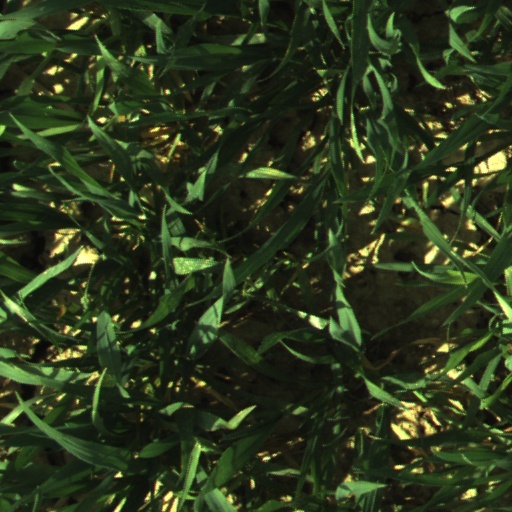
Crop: wheat